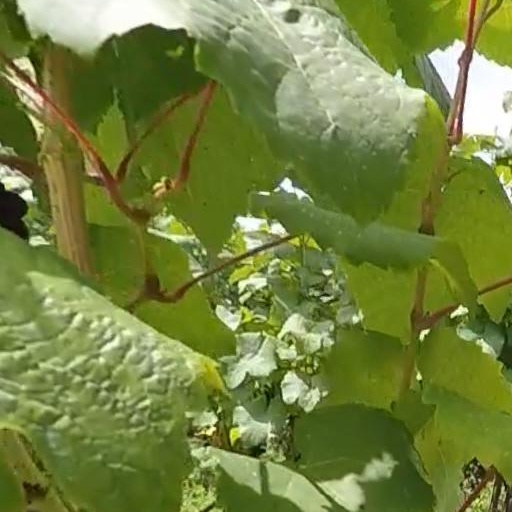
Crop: grape